Good Garage Scheme

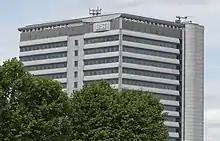
The British Standards Institute Group head office building in Chiswick, London

In September 2002, DTI Consumer Minister Melanie Johnson released Good Garage Scheme (government), a Government-backed voluntary code having minimum standards "backed by regular undercover checks to ensure garages meet the standards." The scheme, summarised in a ""Be Garage Wise"" guide, had no funding and Ministers expected the funding to come from the motor industry itself. Significantly, the government did not invite trade associations such as RMI, the Society of Motor Manufacturers and Traders, and the Scottish Motor Trade Association to the DTI Good Garage scheme announcement meeting; each association previously had refused to submit garages within their organisations to a system of independent inspection. About a week after DTI's Good Garage scheme announcement, trade associations announced that they would develop their own Good Garage scheme to be maintained by a self-regulatory body. In May 2003, motor industry representatives and representatives from the Office of Fair Trading signed an agreement to create an industry run Good Garage Scheme (industry) that would set standards for local garages.